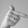
ASL letter: T